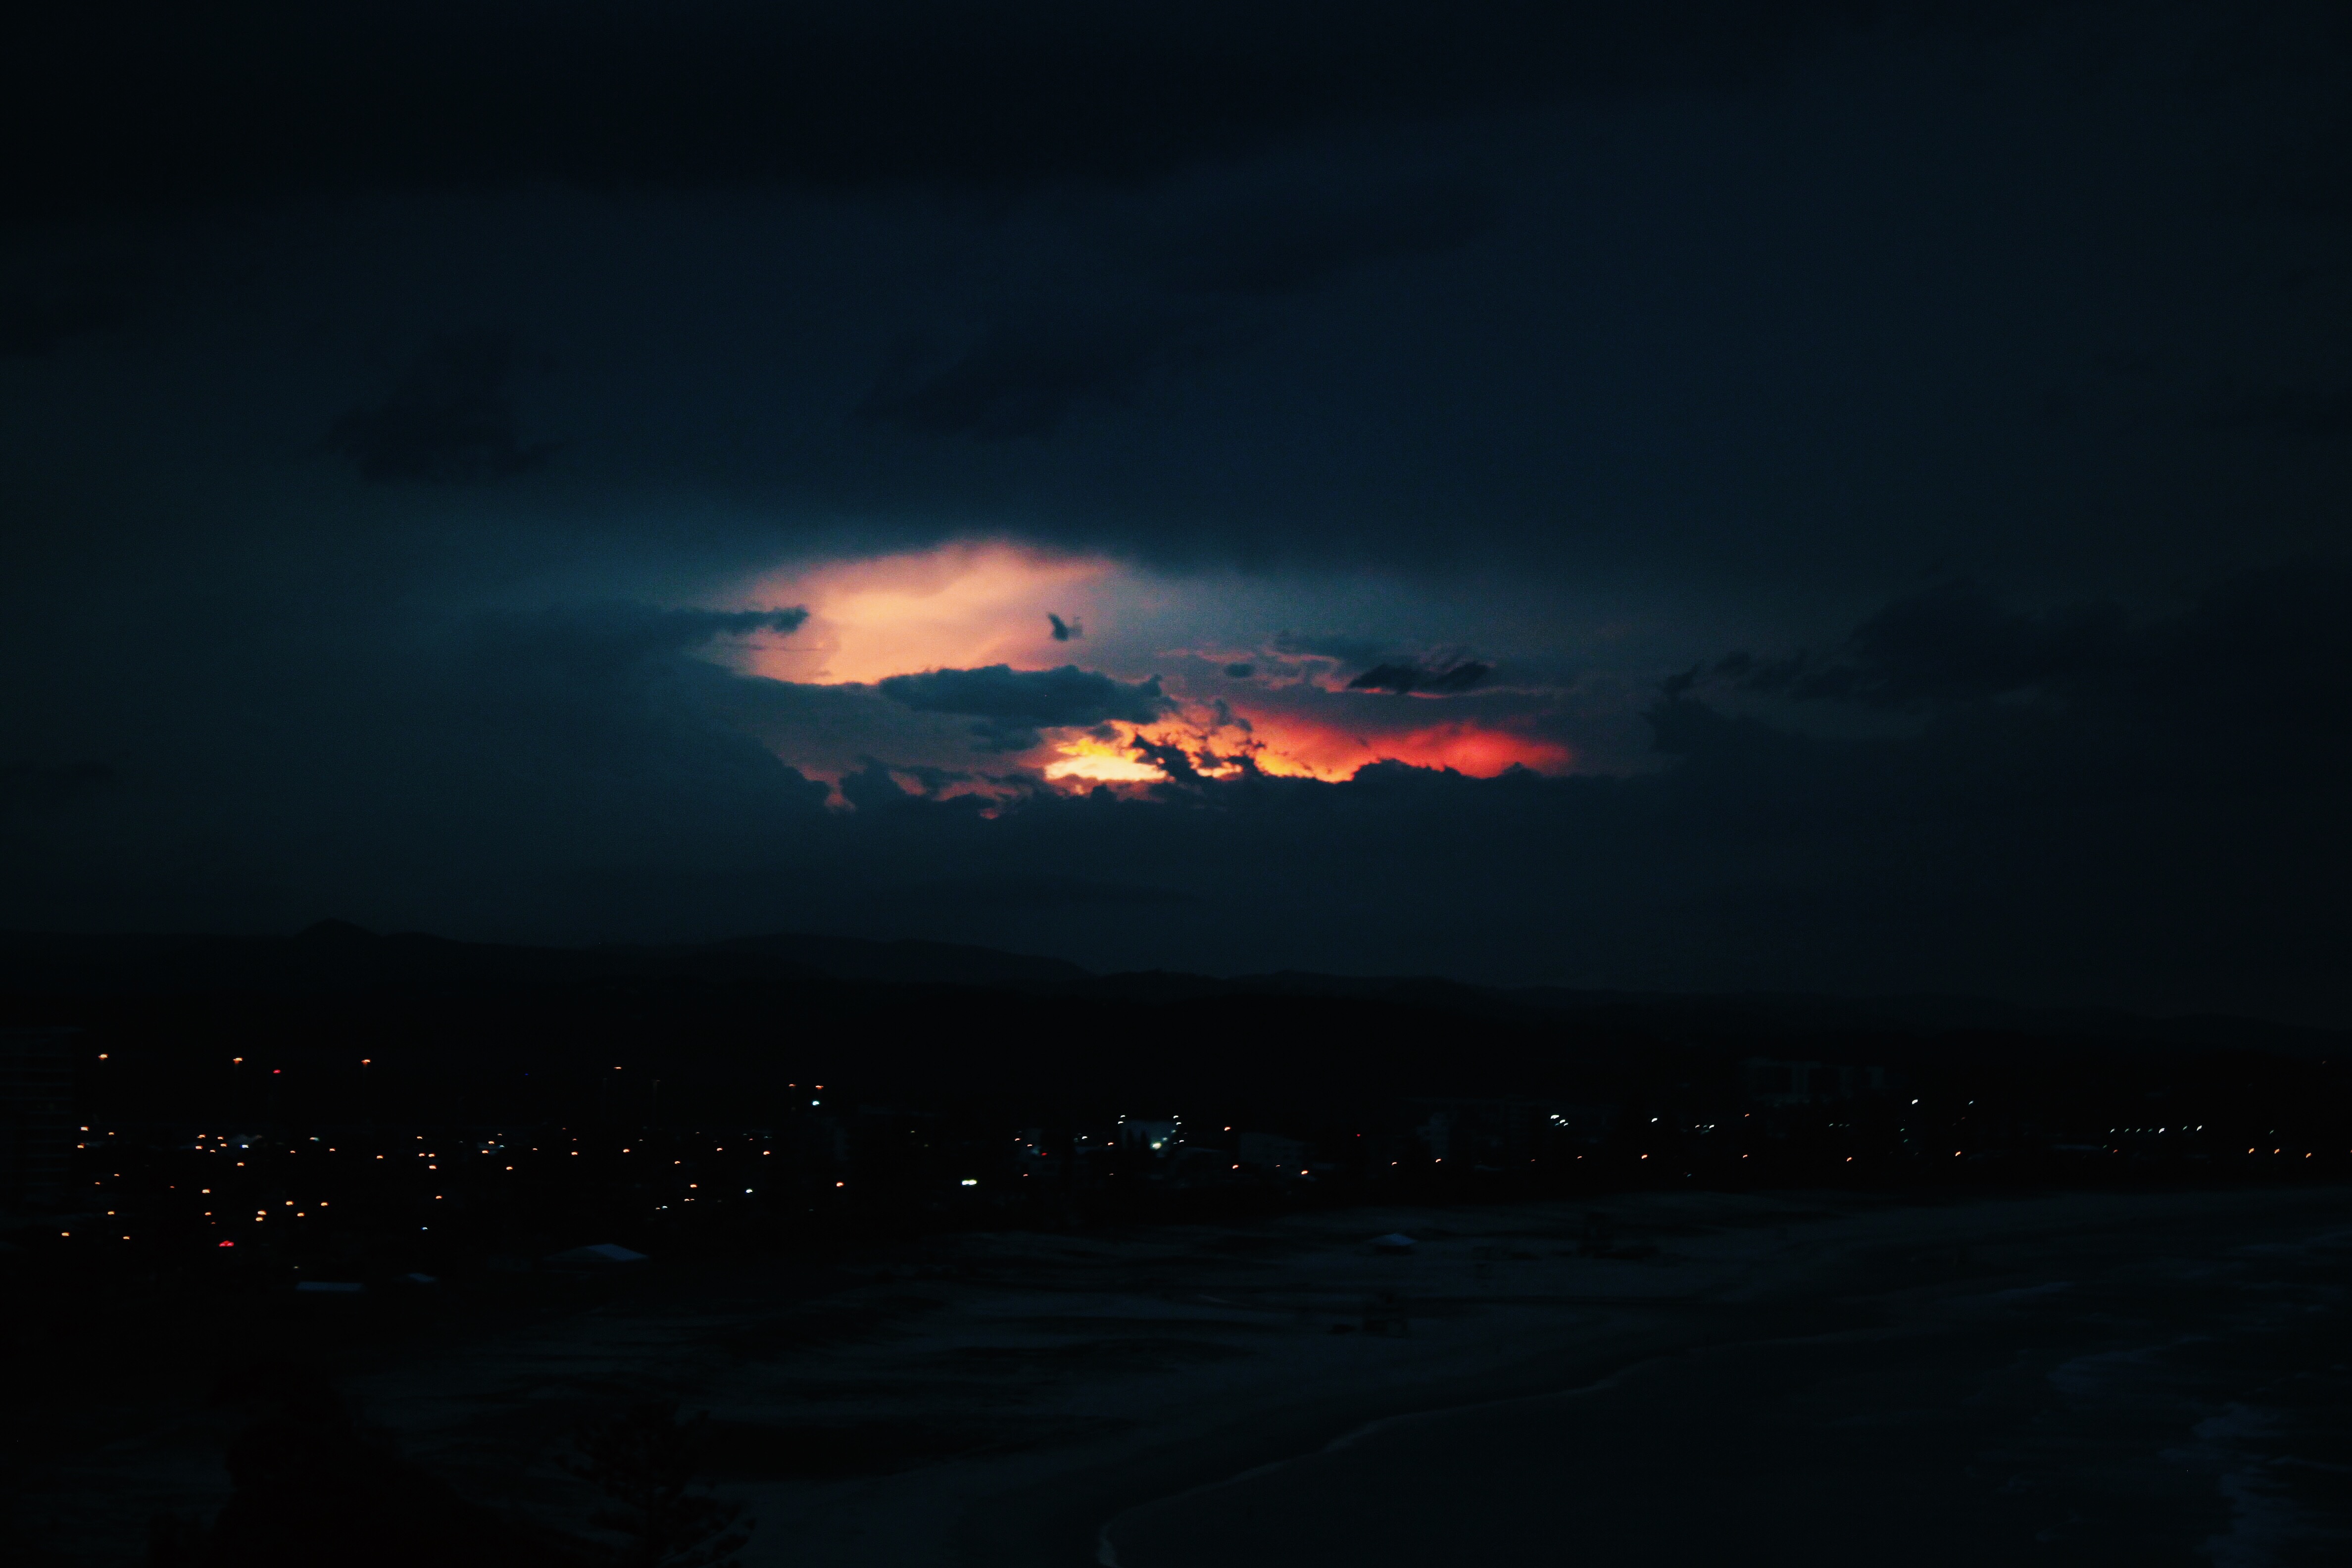
horizon, cloud, sky, sunset, night, dawn, atmosphere, dusk, evening, darkness, thunder, afterglow, atmosphere of earth, geological phenomenon